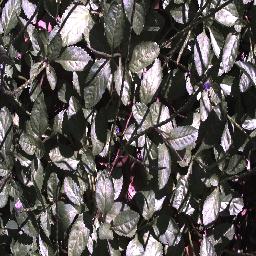
Label: snake_weed